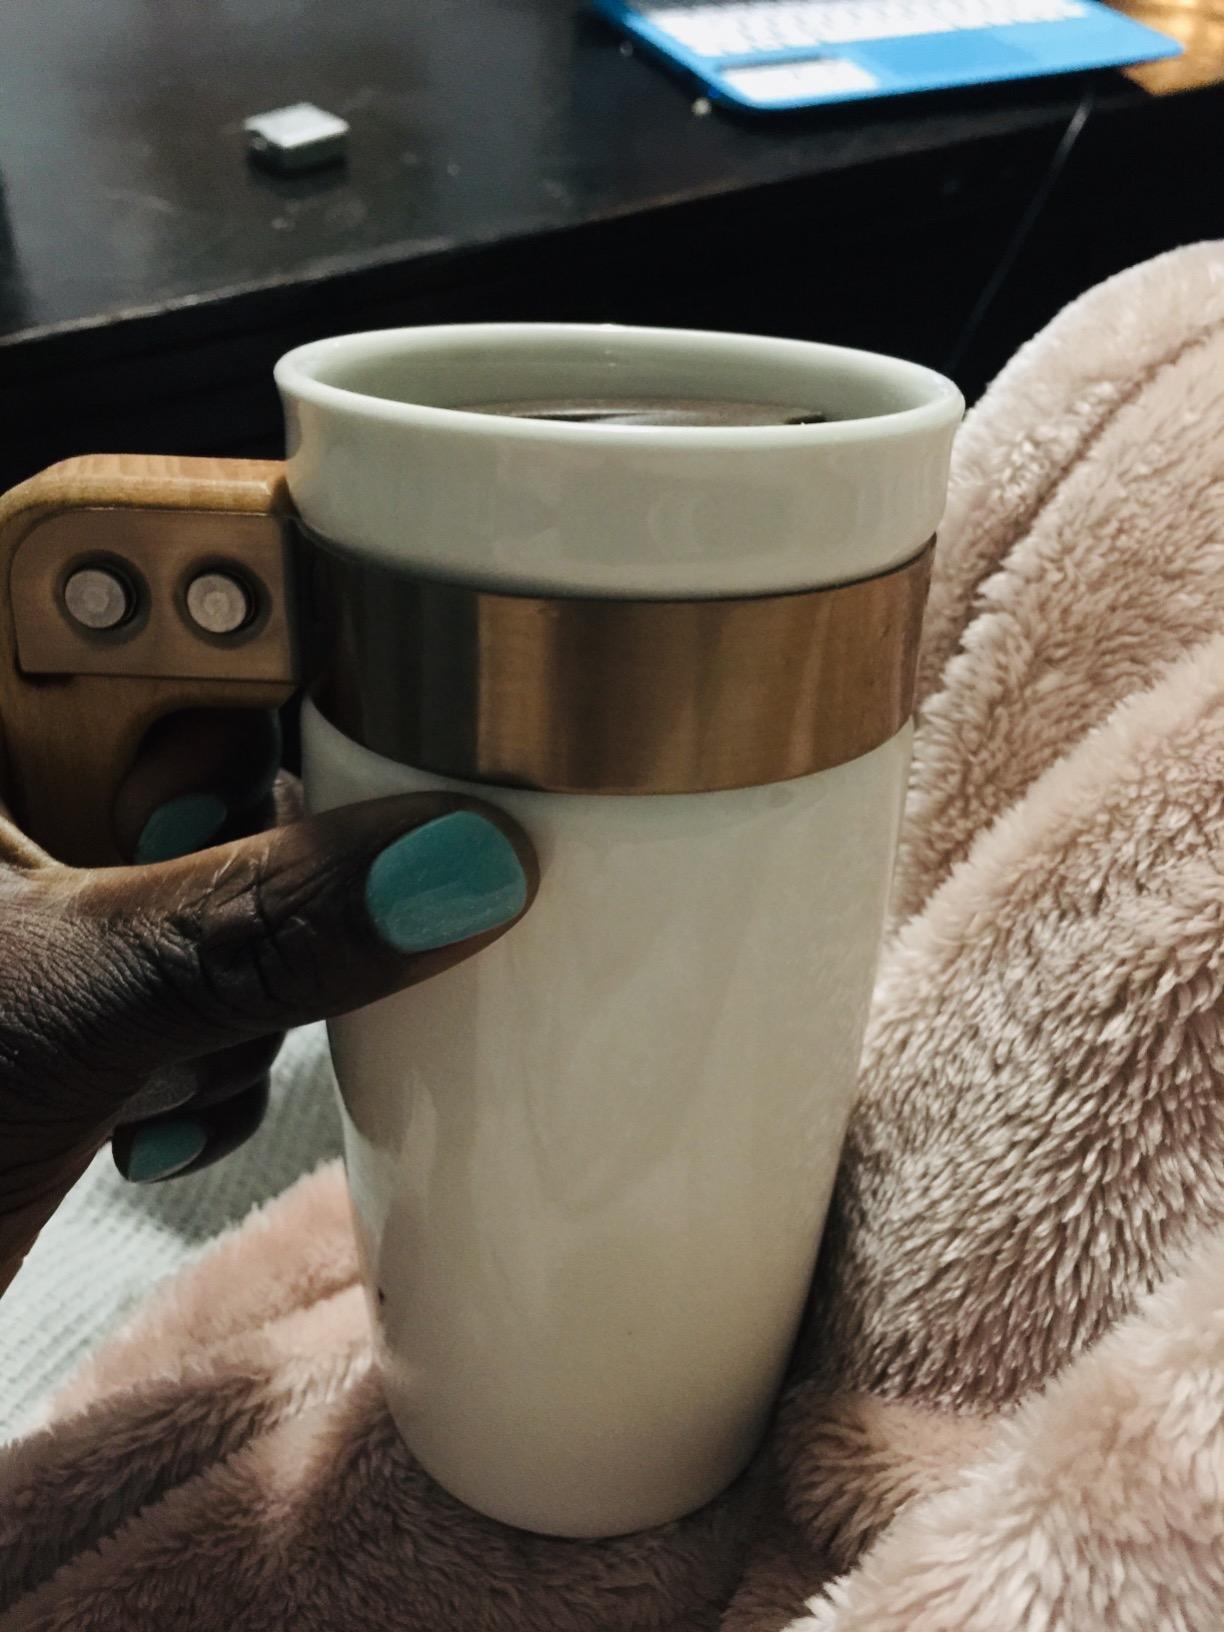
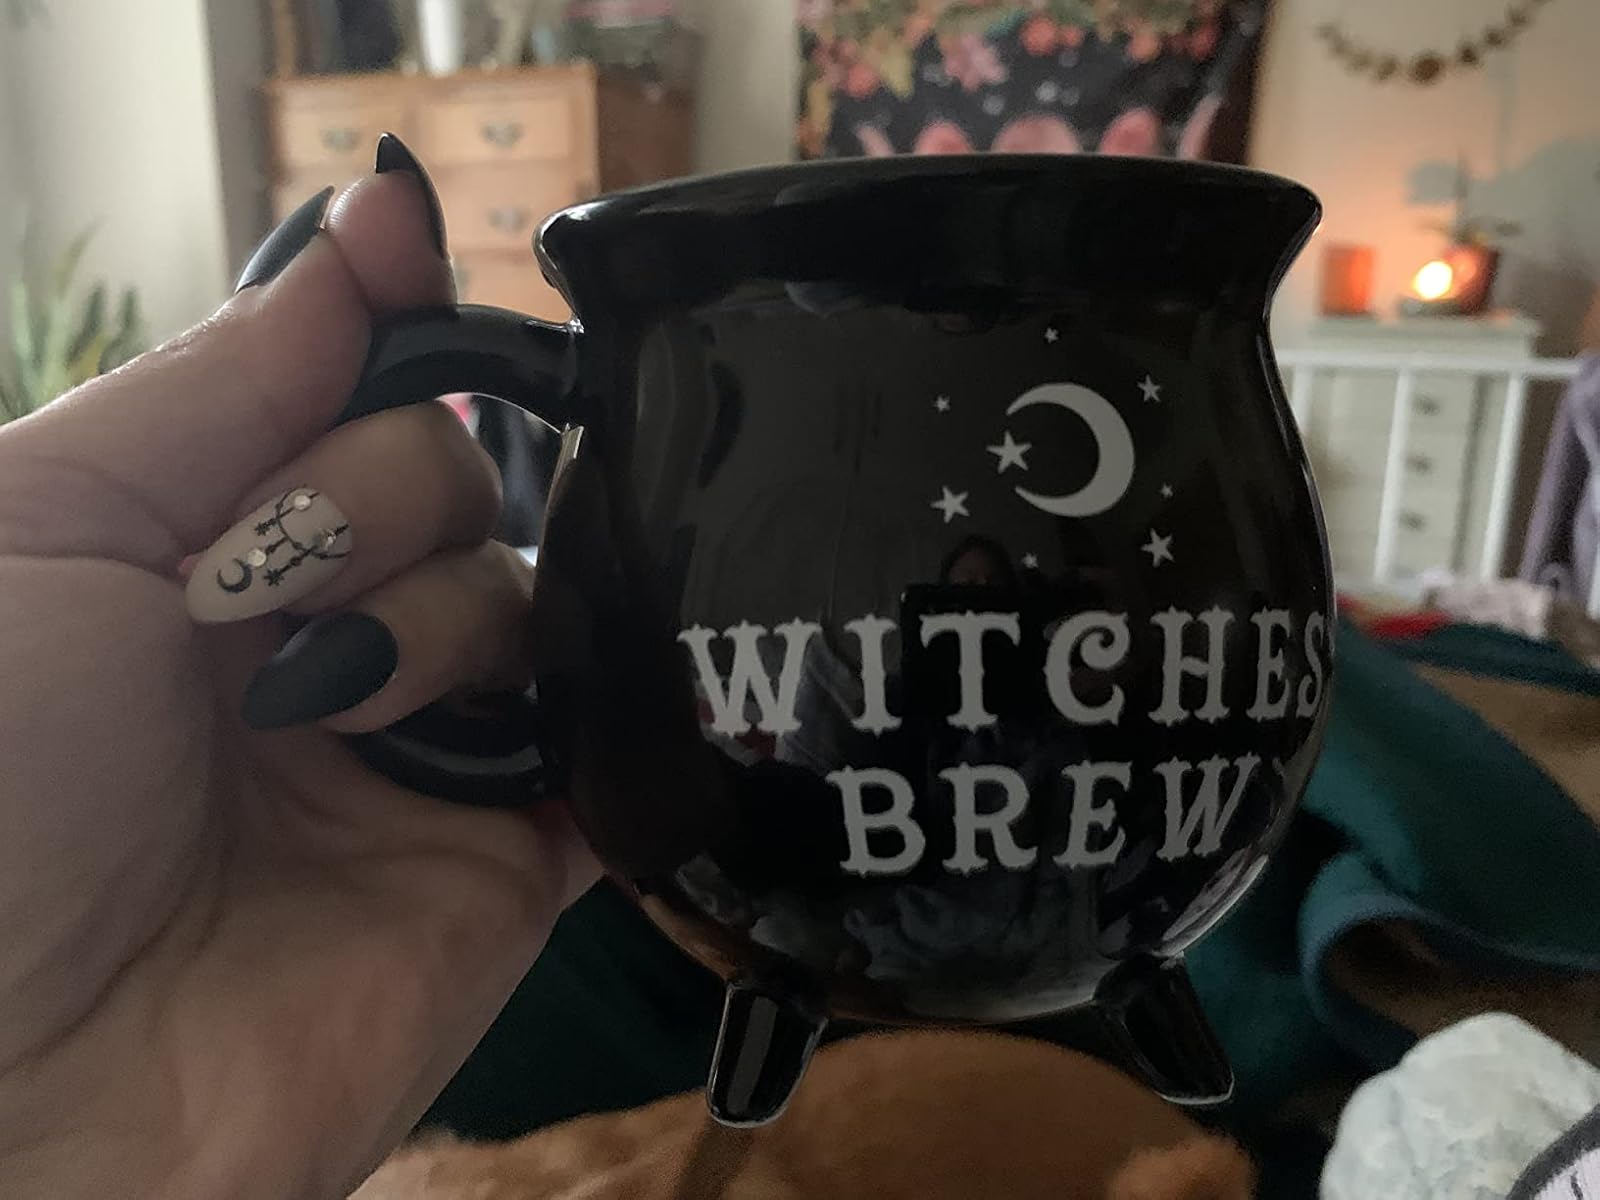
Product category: items_mug
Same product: no